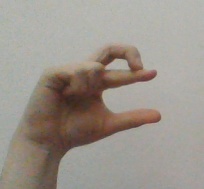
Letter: thal